Battle of Kępa Oksywska

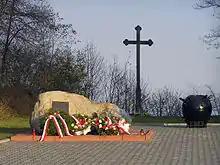
Monument to Maj Gen Gustaw Orlicz-Dreszer and soldiers of "Canet" Battery on the Polish Navy Cemetery in Gdynia.

The Battle of Kępa Oksywska took place in the Oksywie Heights outside the Polish city of Gdynia between 10 and 19 September 1939. The battle, fought by the Polish Army and the German Wehrmacht, was part of the Polish September Campaign during World War II. It was one of the bloodiest battles of the campaign, with Polish KIA losses reaching roughly 14% of all the forces engaged.